Achanum Bappayum

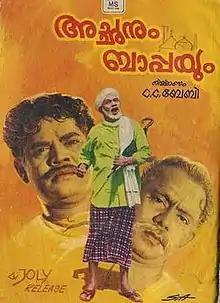

Achanum Bappayum is a 1972 Malayalam film directed by K. S. Sethumadhavan and written by K. T. Muhammed. It stars K. P. Ummer, Jayabharathi, Kottarakkara Sreedharan Nair, Adoor Bhasi and Baby Sumathi in important roles. It won the Nargis Dutt Award for Best Feature Film on National Integration. K. J. Yesudas won the National Film Award for Best Male Playback Singer and Vayalar Ramavarma won the National Film Award for Best Lyrics for the song " Manushyan Mathangale".